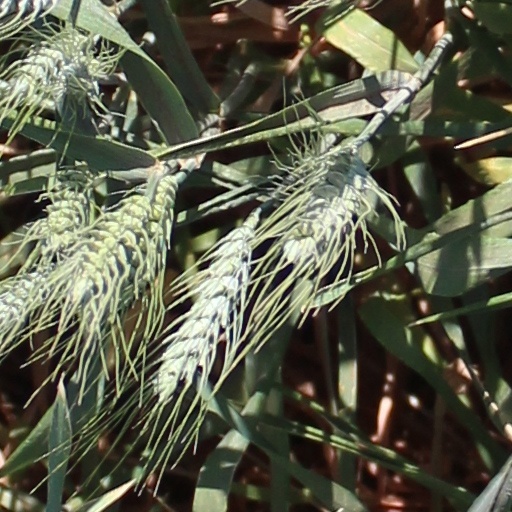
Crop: wheat